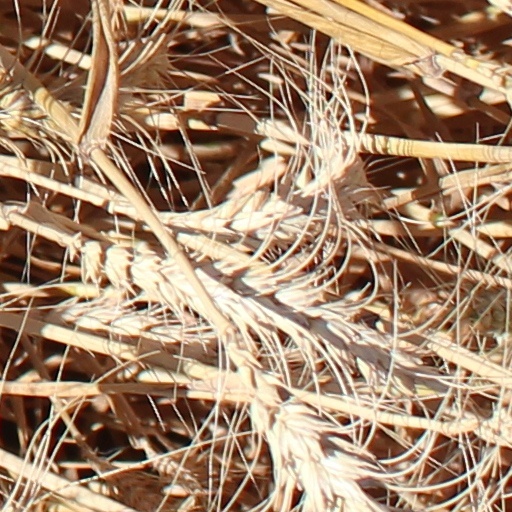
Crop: wheat